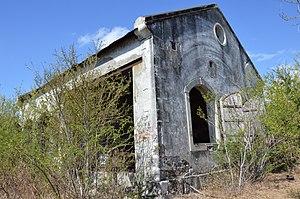
Ancienne station de pompage de Villèle
Villèle est un lieu-dit de l'île de La Réunion, département d'outre-mer français dans le sud-ouest de l'océan Indien. Il s'agit d'un quartier de Saint-Paul, commune de l'Ouest du territoire. Il s'est formé à partir d'un ancien domaine agricole, le domaine de Villèle, lequel est associé, dans l'histoire de La Réunion, à la famille Panon Desbassayns de Richemont, propriétaire des lieux au XIXᵉ siècle.